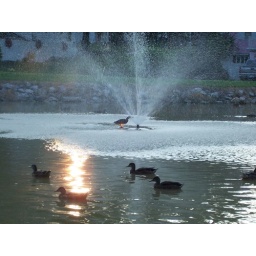
duck playing in the water fountain